Love Live! School Idol Festival

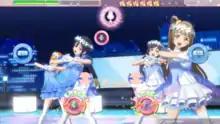

The gameplay is similar to its mobile counterpart, however the arcade version uses nine physical buttons placed around the display panel instead of touchscreen. The main difference from the mobile game is there's no stamina system, so players cannot fail any songs. However, in order to reach higher score and ranking, the player must hit all nine "Finale Rhythm Icons", which is a note with a star, anchor, or snowman (μ's, Aqours, and Saint Snow modes respectively). Each Final Rhythm Icon will add letters to a gauge which would spell out "Love Live!", if all nine are collected. When all nine are collected, the Finale Mode begins, usually at the song's outro, where all notes will yield extra score points.